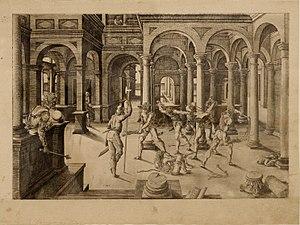
Maître J.G.(Jacques Gauvain, connu à Lyon de 1517 à 1547), La Flagellation. 1526, 2e état
La Flagellation est une gravure sur cuivre au burin réalisée par Maître JG identifiée comme étant de 1526. Elle mesure 212 × 317 mm.